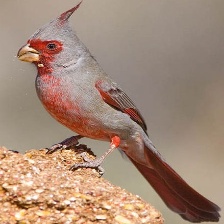
Species: PYRRHULOXIA
Scientific name: CARDINALIS SINUATUS